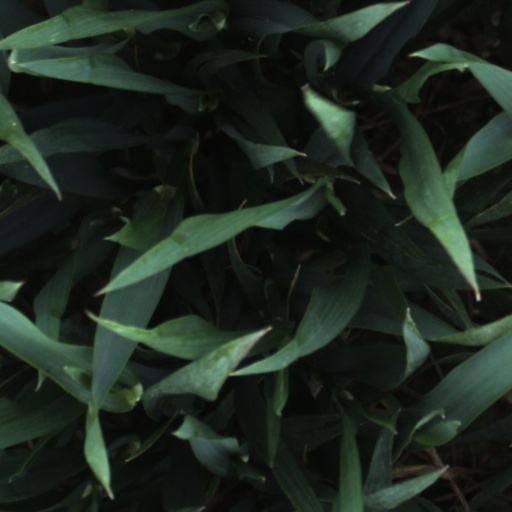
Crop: wheat